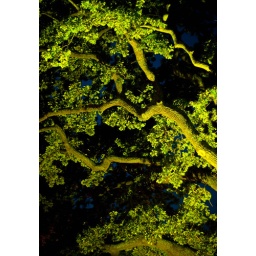
Green light under the green tree